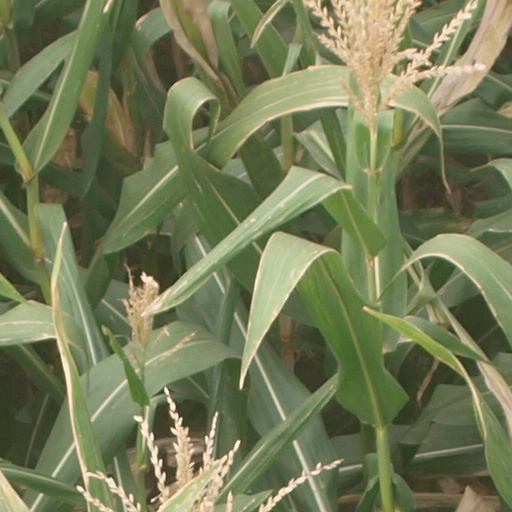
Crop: maize; corn